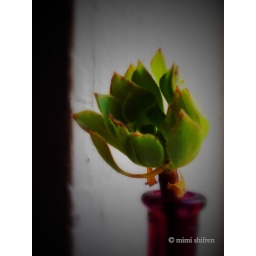
A green plant in a simple purple vase.